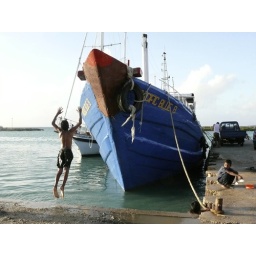
the blue boat in the bay